Zhengzhou Metro

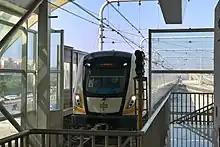
A CRRC Zhuzhou made trainset on Chengjiao line

Chengjiao line is a suburban metro line with a total length of , starting from Nansihuan in Guancheng and ending in Xinzheng International Airport, with 14 stations. This line was opened on January 12, 2017. The line connects the city with Longhu Town, Zhengzhou Airport Economy Zone and Zhengzhou Xinzheng International Airport. Trains on this line are currently in through operation with Line 2.